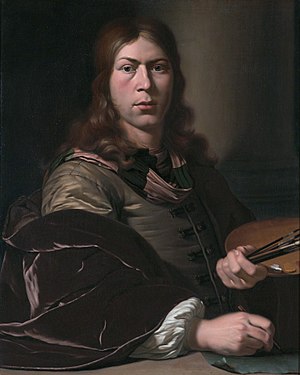
Jan van Mieris
'Selvportræt (1688)
Jan van Mieris var en hollandsk kunstner fra den Den hollandske guldalder.